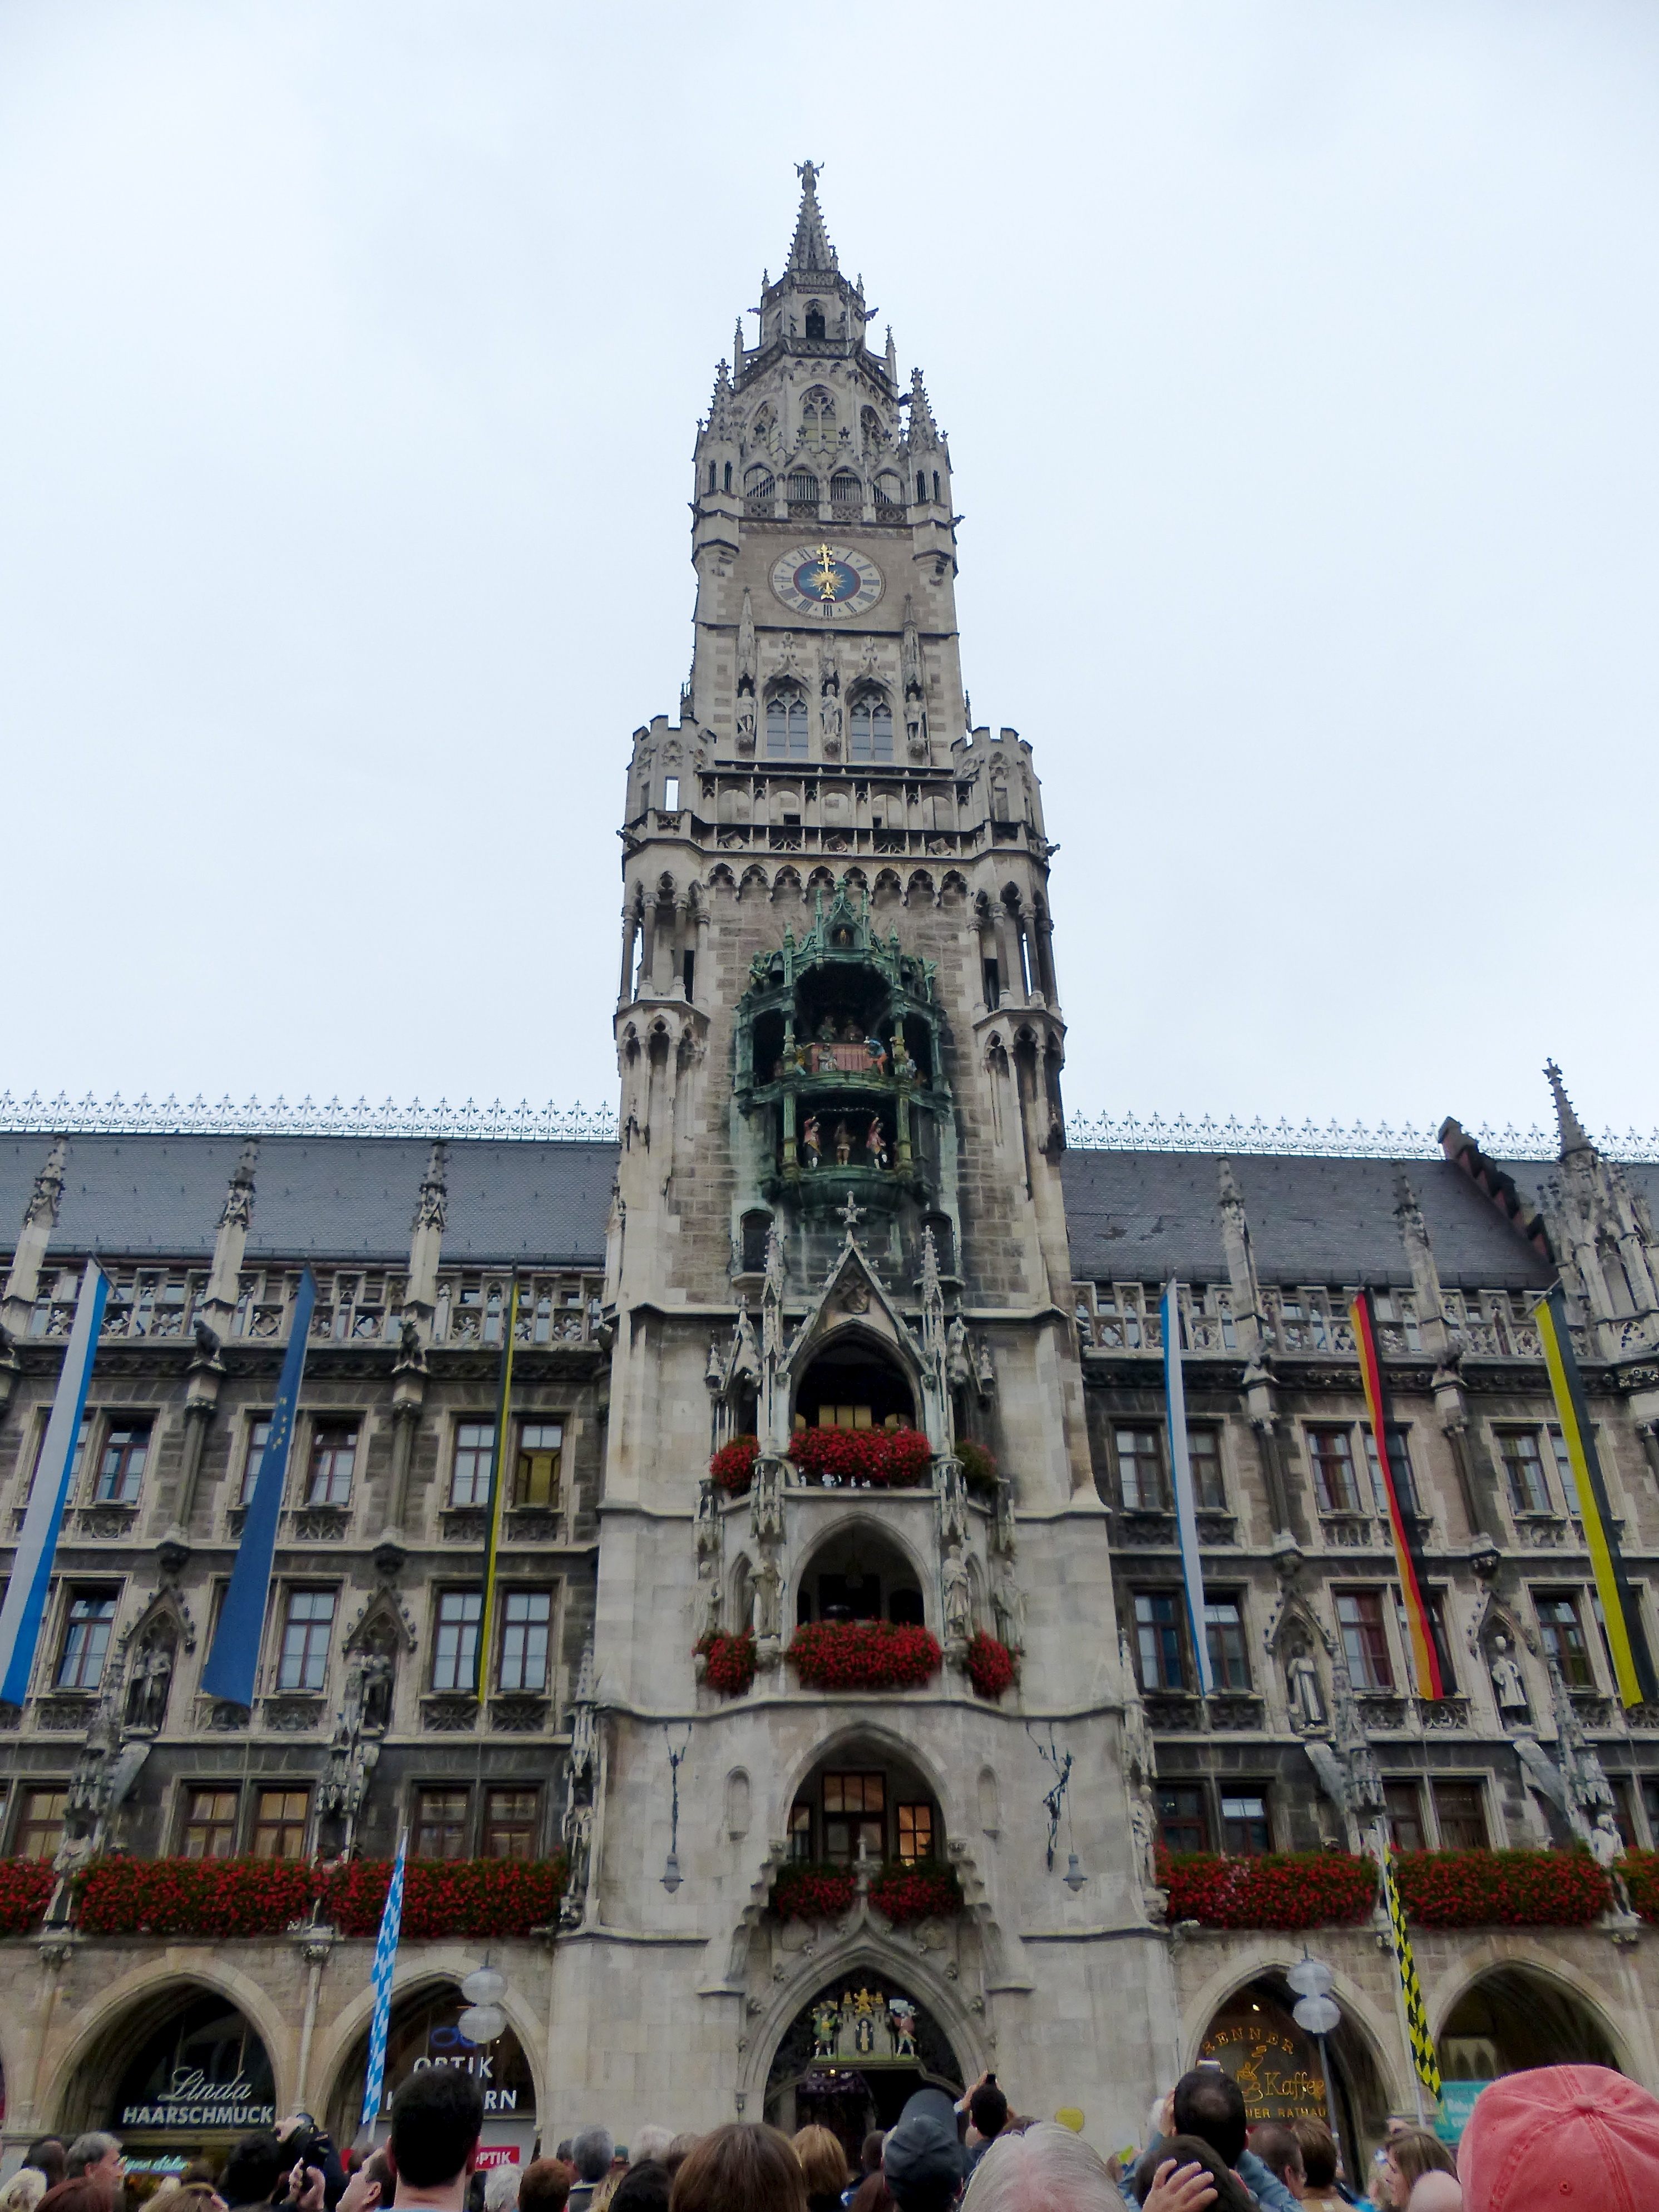
monument, cityscape, travel, europe, tower, landmark, facade, cathedral, tourism, place of worship, temple, germany, town square, bavaria, rathaus, munich, marienplatz, tours